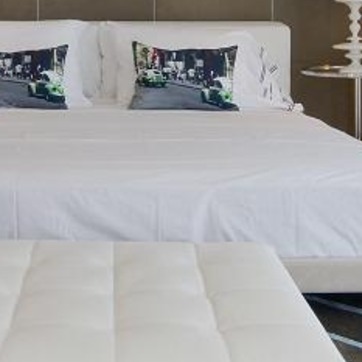
Material: fabric